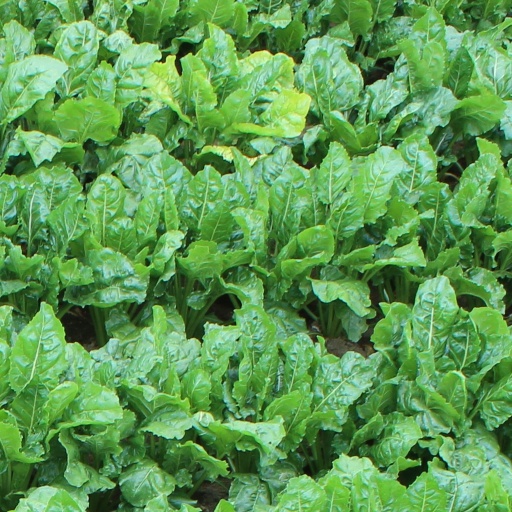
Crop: sugar beet